List of informally named dinosaurs

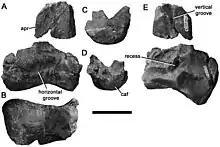
Specimen NMV P150070, known as "Allosaurus robustus"

"Alan the Dinosaur" is the name given to a sauropod caudal vertebra (YORYM:2001.9337) found in 1995 in the Saltwick Formation (Middle Jurassic, Aalenian) of Whitby, England. It is the oldest sauropod found in the United Kingdom, dating back 176-172 million years ago. Its name references that of its discoverer, Alan Gurr, and the fact that it is not identifiable to species level. An analysis done in 2015 found that it was a member of Eusauropoda, could be excluded from Diplodocoidea, and was most similar to "Cetiosaurus".